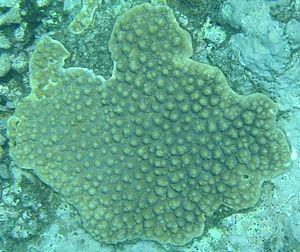
"Rodrigues est la plus petite des îles principales de l’archipel des Mascareignes. Elle est surnommée ""la Cendrillon des Mascareignes"".